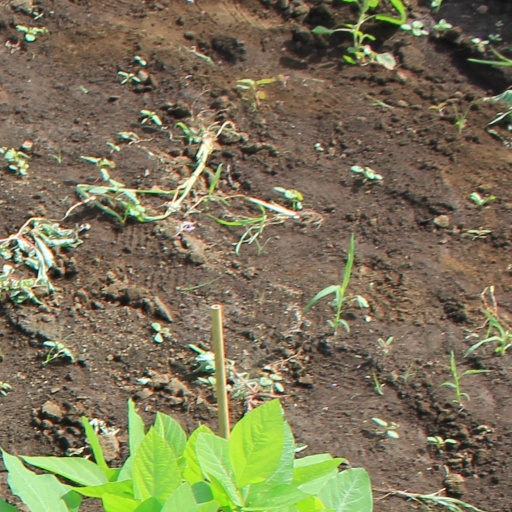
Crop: soybean